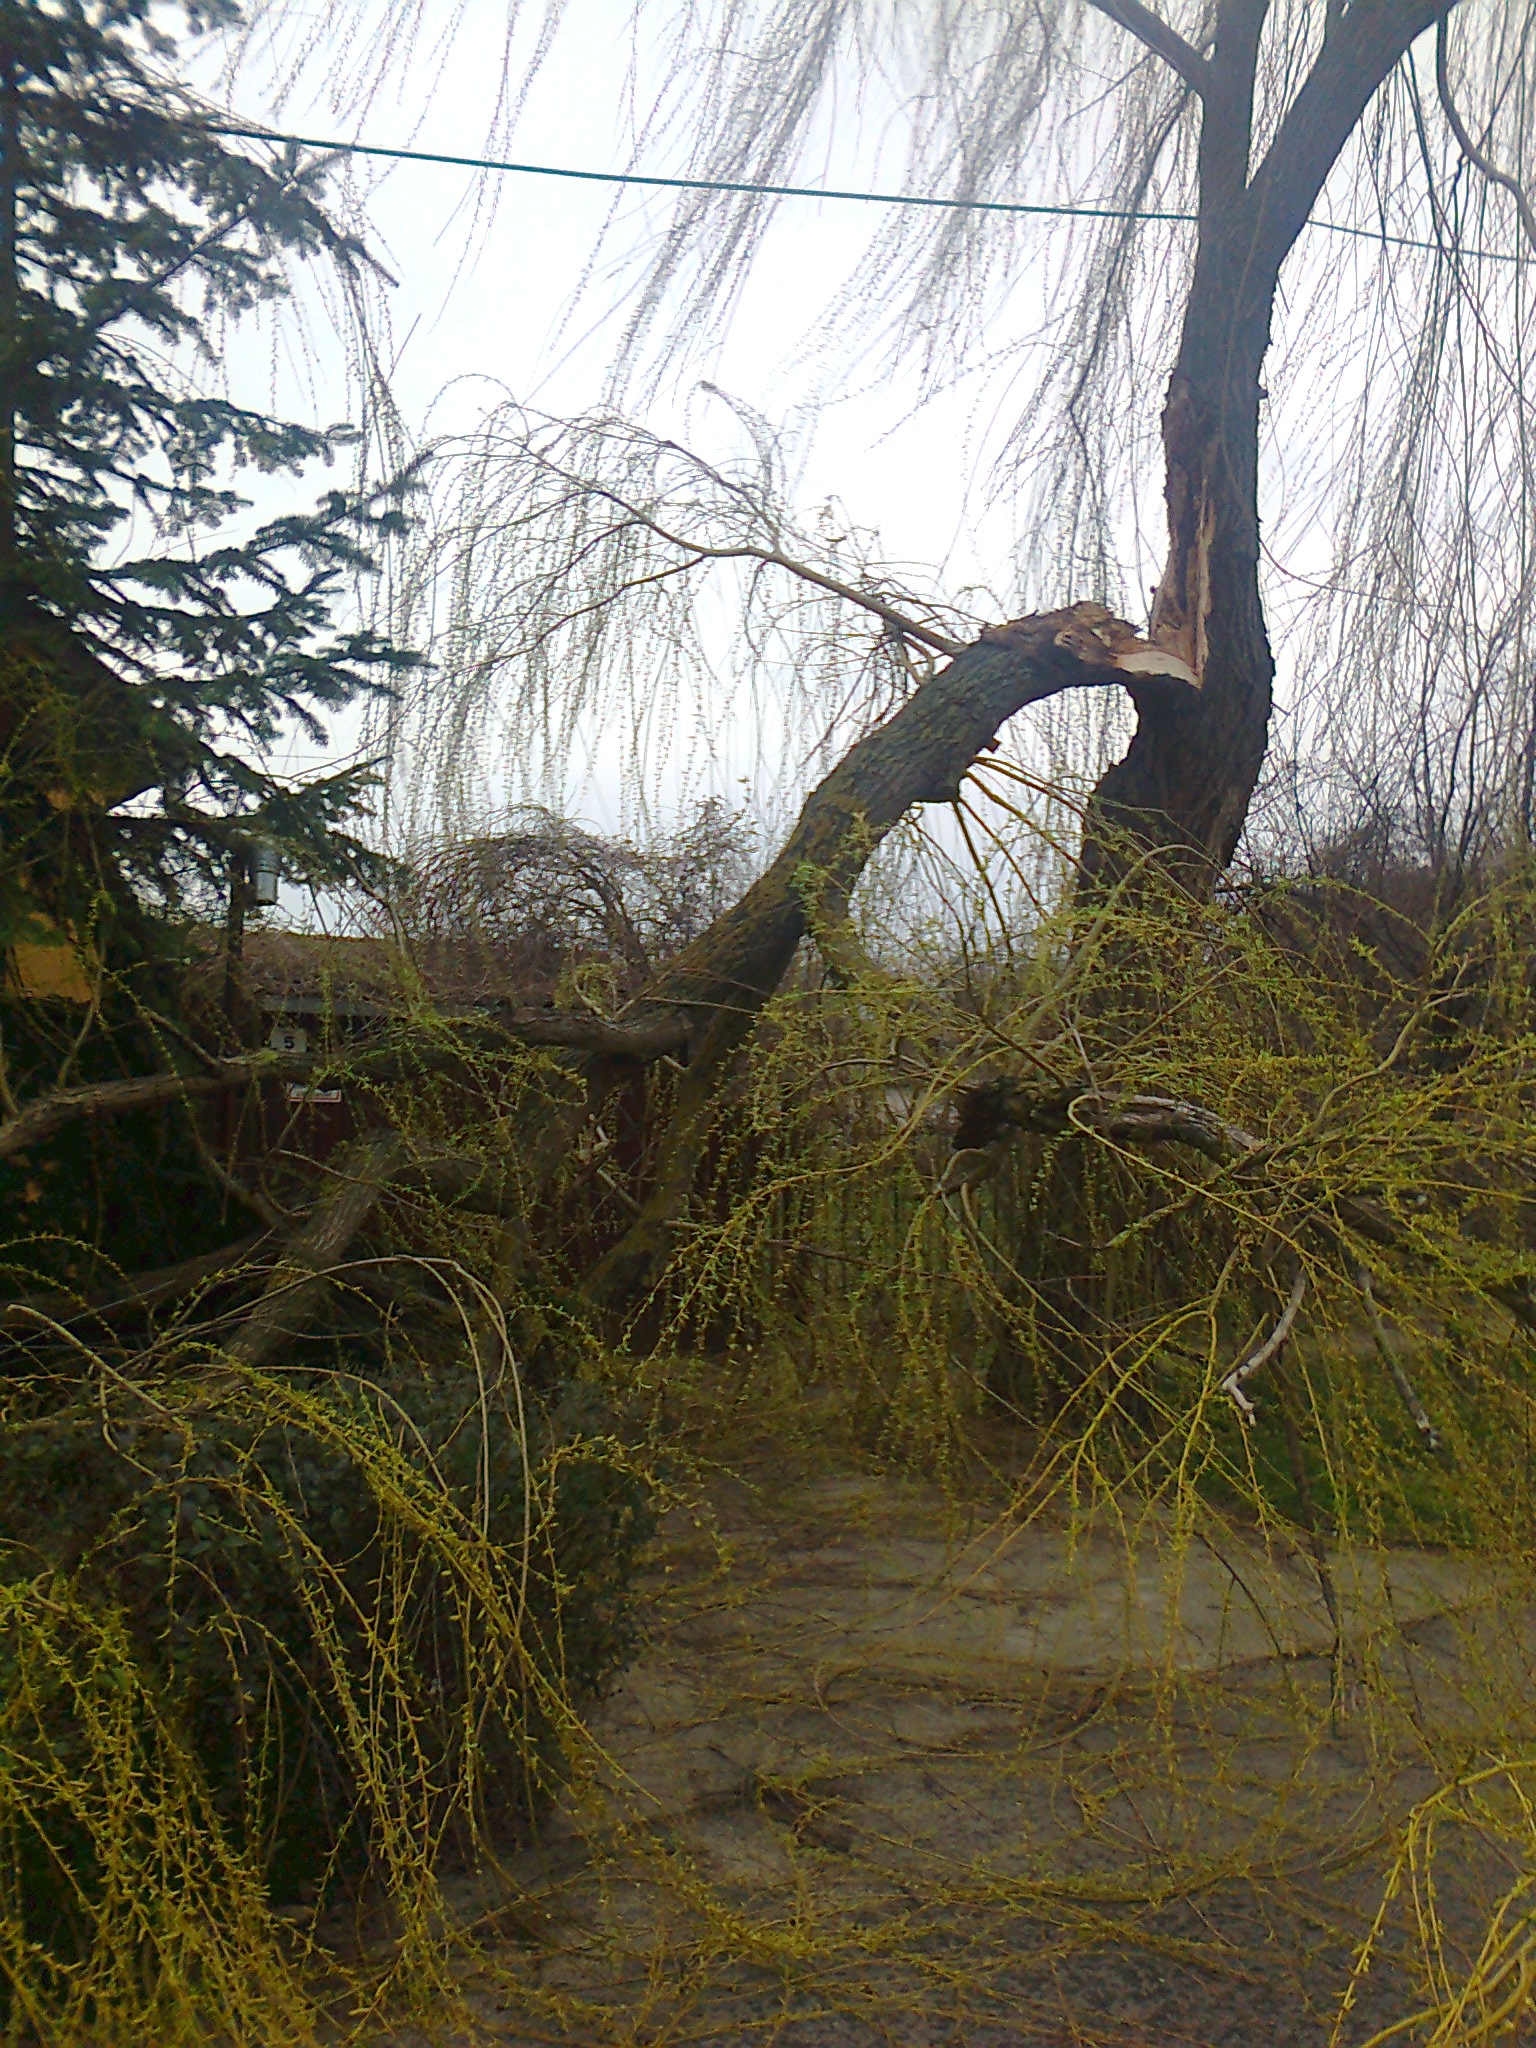
willow, pine tree, branch, twig, evergreen, deciduous, breaking, trunk, after storm, storm damage, power line, bud, sidewalk, destruction, plant, sky, plant community, ecoregion, natural landscape, wood, sunlight, tree, woody plant, terrestrial plant, grass, landscape, forest, road, wetland, woodland, grassland, jungle, wildlife, soil, path, temperate broadleaf and mixed forest, shrub, plant stem, old growth forest, prairie, trail, winter, Northern hardwood forest, dirt road, shrubland, riparian zone, subshrub, savanna, rock, shadow, swamp